Blackshirts

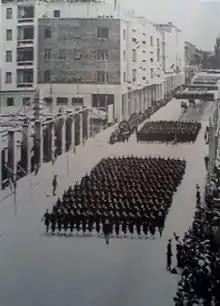
Parade of the Blackshirts on Corso Libertà in Bolzano, 1930.

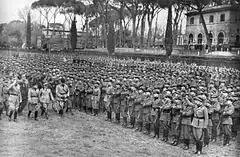
Blackshirts on in Rome, 1936.

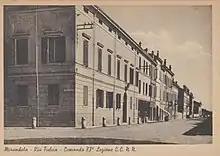
Command of the 73rd Blackshirt Legion in Mirandola, Province of Modena, 1941.

The Blackshirts, formally established as the "Squadrismo" in 1919, comprised numerous disgruntled demobilized soldiers. It was given the task of leading fights against their bitter enemies the Socialists. They may have numbered 200,000 by the time of Mussolini's March on Rome from 28 to 31 October 1922. In 1922 the "squadristi" were reorganized into the "milizia" and formed numerous "bandiere", and on 1 February 1923, the Blackshirts became the Voluntary Militia for National Security ("Milizia Volontaria per la Sicurezza Nazionale", or MVSN), which lasted until 8 September 1943 Armistice of Cassibile. The Italian Social Republic, located in the areas of northern Italy occupied by Germany, reformed the MVSN on 8 December 1943 into the National Republican Guard ("Guardia Nazionale Repubblicana", or GNR).